Mustafa Nayyem

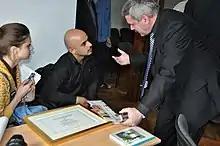
Nayyem receiving the Oleksandr Kryvenko award

In 2010, Nayyem was awarded the Oleksandr Kryvenko prize "For Progress In Journalism" and in 2014 the Gerd Bucerius Prize for Free Press in Eastern Europe.